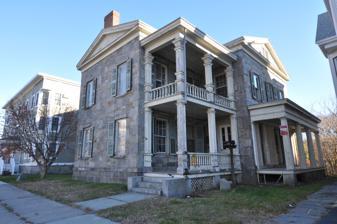
Building: John I. Howe House
Country: United States of America
Year built: 1845
Historic house in Connecticut, United States United States historic place John I. Howe House U.S. National Register of Historic Places The house in 2016 Show map of Connecticut Show map of the United States Location 213 Caroline Street Derby, CT Coordinates 41°19′23″N 73°5′15″W / 41.32306°N 73.08750°W / 41.32306; -73.08750 Built 1845 ( 1845 ) Built by Lucius Hubbell Architectural style Greek Revival NRHP reference No. 88003229 Added to NRHP February 6, 1989 The John I. Howe House is a historic house at 213 Caroline Street in Derby, Connecticut . Built in 1845, it is a distinctive example of Greek Revival architecture executed in granite, built for John Ireland Howe of the Howe Pin Company.  It was listed on the National Register of Historic Places in 1989. Description The John I. Howe House is located north of the commercial downtown of Derby, on the east side of Caroline Street north of 5th Street.  It is a 2 + 1 ⁄ 2 -story masonry structure, built with loadbearing granite walls.  It has a cruciform plan, with a main block covered by a gabled roof oriented north–south, and gabled projections at the centers of the eastern and western facades.  The house is an outstanding example of Greek Revival architecture implemented in masonry.  Gable ends are finished in wood, and are pedimented .  Windows are set in rectangular openings with granite sills and lintels.  A two-story porch, a recreation of the original based on photographs, occupies the front right corner. History John Ireland Howe was a native of Ridgefield , who developed machinery for the manufacturing of straight metal pins, a process that had previously been done by hand.  Originally based in upstate New York , Howe moved the business to Derby in 1838. Howe is revered as one of Connecticut's foremost nineteenth-century inventors. In 1989 the owners, the Derby Historical Society, had plans for major rehabilitation of the house so that it could be used as a museum of industry. In 2016, the Derby Historical Society still owned the home, was planning for a third round of renovation, and hoped for it to become the Lower Naugatuck Valley Industrial Heritage Center, a museum to be open to the public. It has been hoped that one of Howe's pin-making machines, on display at the Smithsonian Institution in Washington, D.C., could be returned to Derby for permanent display at the museum. See also National Register of Historic Places listings in New Haven County, Connecticut References